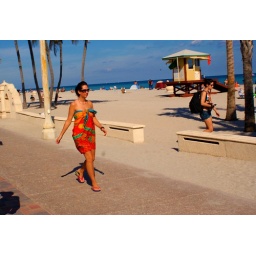
beautiful young lady wearing a colorful sarong walking along the hollywood beach boardwalk in sunny south florida